List of Shuttle Carrier Aircraft flights

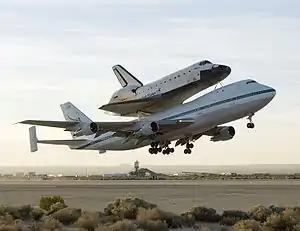
A 747 Shuttle Carrier Aircraft carrying the space shuttle "Atlantis" taking off from Edwards Air Force Base in California on 1 July 2007

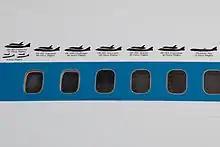
Silhouettes listing the number of ferry and free flights of the various Orbiters and the Phantom Ray on the port side of one of the SCAs

Shuttle Carrier Aircraft ferry flights generally originated at Edwards Air Force Base in California or on one occasion White Sands Space Harbor in New Mexico following missions which landed there, especially in the early days of the Space Shuttle program or when weather at the Shuttle Landing Facility (SLF) at Kennedy Space Center prevented ending missions there. Flights generally ended at the SLF. A number of flights began at Armstrong Flight Research Center following delivery of the orbiter from Rockwell International to NASA from the nearby facilities in Palmdale, California.